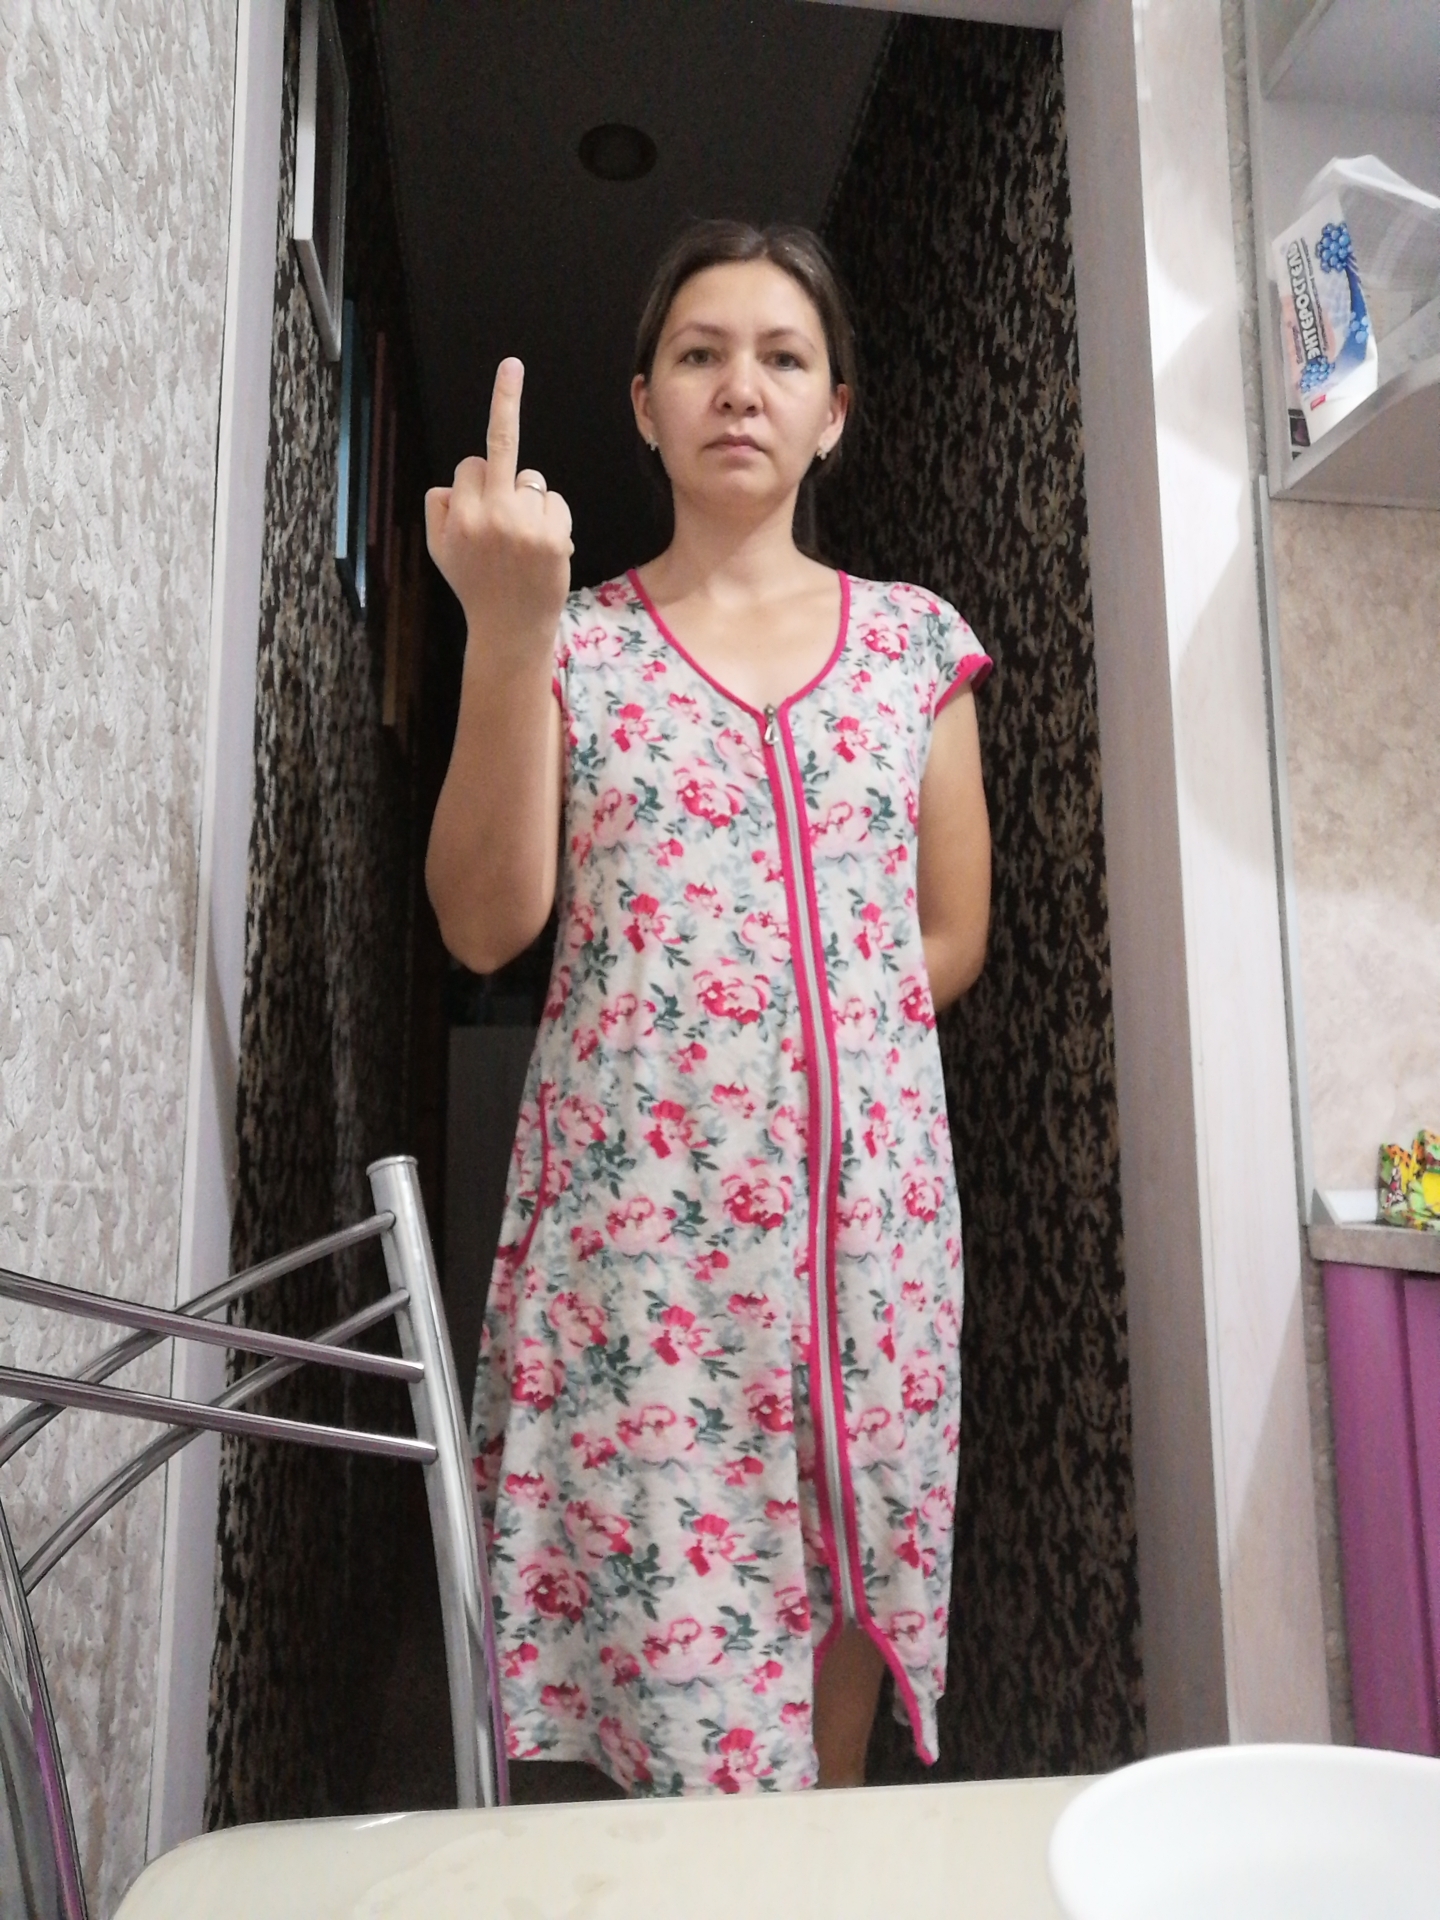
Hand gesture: middle_finger